Singh Is Bliing

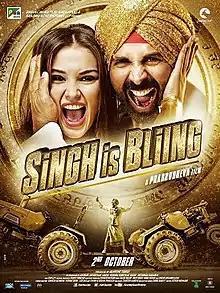
Theatrical release poster

Singh Is Bliing is a 2015 Indian Hindi-language action comedy film directed by Prabhu Deva and produced by Ashvini Yardi under Grazing Goat Pictures, which provided the story and screenplay. The film stars Akshay Kumar, Amy Jackson, Lara Dutta and Kay Kay Menon. It is a quasi-sequel to the 2008 film "Singh Is Kinng".